2021 Petit Le Mans

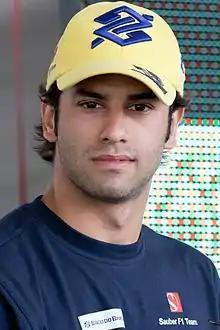
Felipe Nasr "(pictured in 2015)" helped take the No. 31 Cadillac's fifth pole position of 2021.

International Motor Sports Association's (IMSA) president John Doonan confirmed the race was part of the schedule for the 2021 IMSA SportsCar Championship (IMSA SCC) in September 2020. It was the eighth consecutive year it was part of the IMSA SCC, and 24th Petit Le Mans. The 2021 Petit Le Mans was final of 2021's IMSA sports car endurance races, and the last of four races of the Michelin Endurance Cup (MEC). The race took place at the 12-turn, Road Atlanta in Braselton, Georgia.